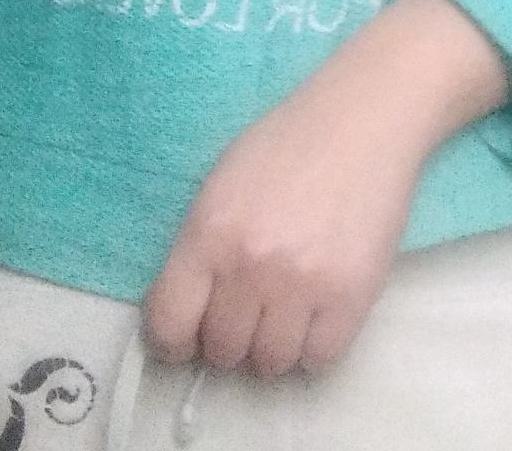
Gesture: no_gesture